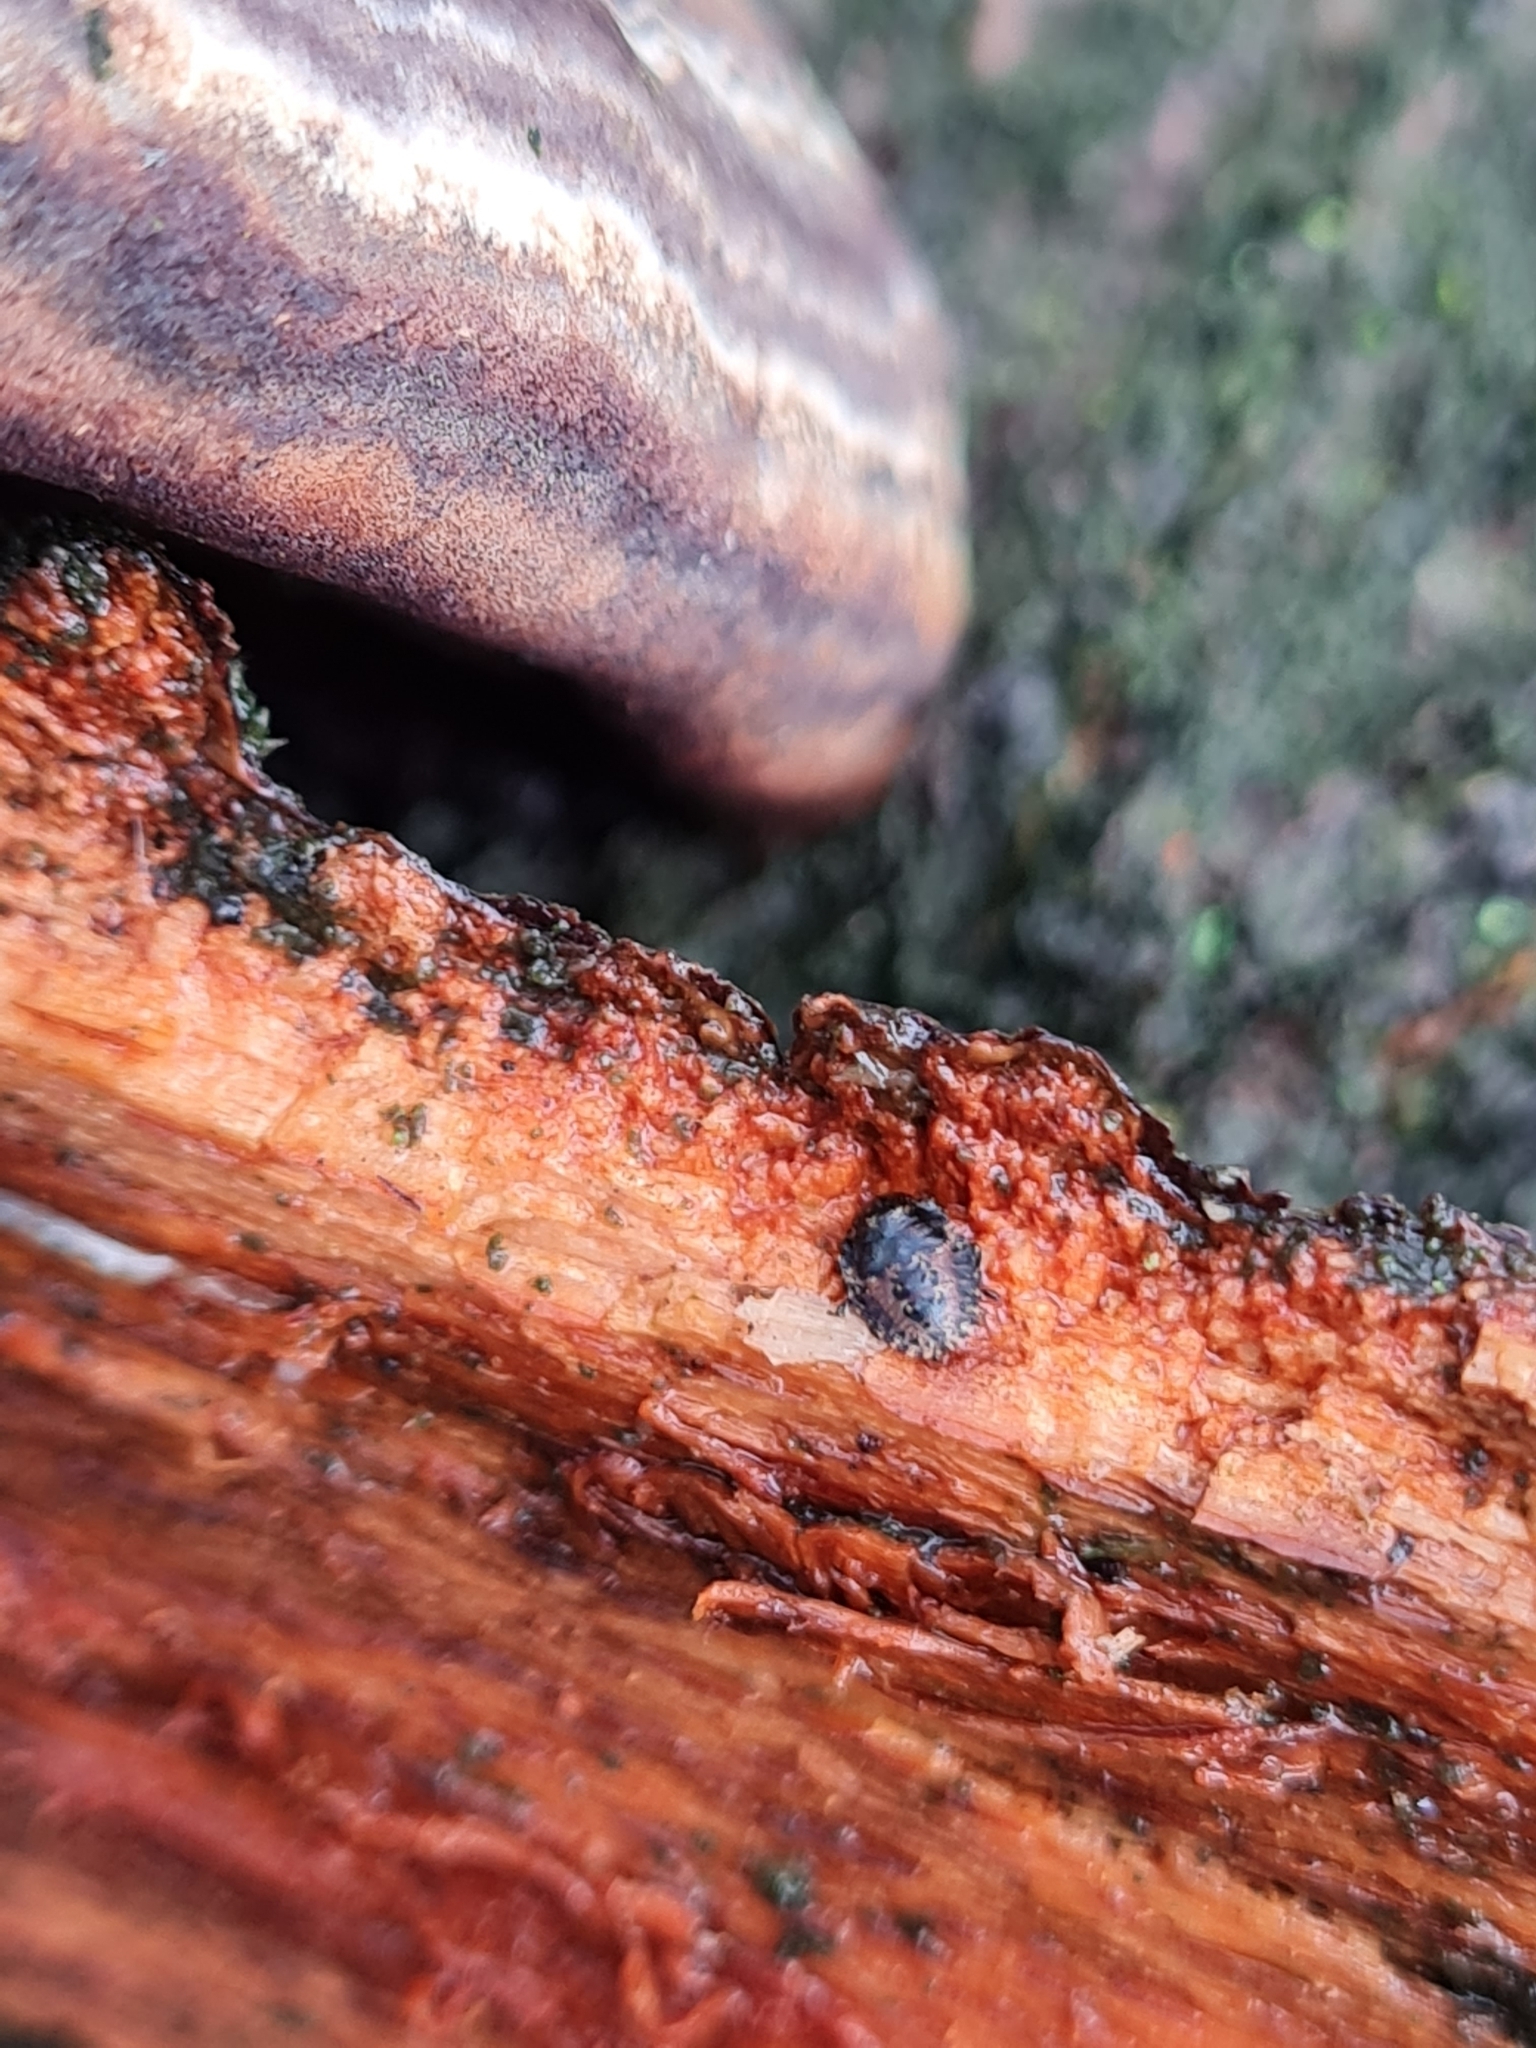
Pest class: stink_bug